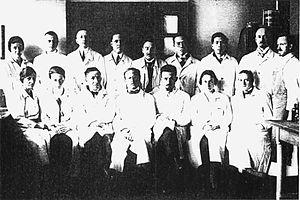
Walther Spielmeyer et son équipe en 1927. Debout (de gauche à droite): Eversbusch, Julius Hallervorden, Paul Quast, Oskar Gagel, Kutter, Y. Uchimura, Yushi Funakawa, Metz, Deisler. Assis: Adele Grombach, Gamper, Eduard Gamper, Spielmeyer, Hugo Spatz, inconnu, inconnu. Polski: Walther Spielmeyer i jego zespół w 1927. Stoją (od lewej do prawej): Eversbusch, Julius Hallervorden, Quast, Oskar Gagel, Kutter, Y. Uchimura, Yushi Funakawa, Metz, Deisler. Siedzą: Adele Grombach, Gamper, Eduard Gamper, Spielmeyer, Hugo Spatz, niewiadomo, niewiadomo.
Walther Spielmeyer, né le 23 avril 1879 à Dessau et mort le 6 février 1935 à Munich est un neurologue et neuropathologiste allemand.